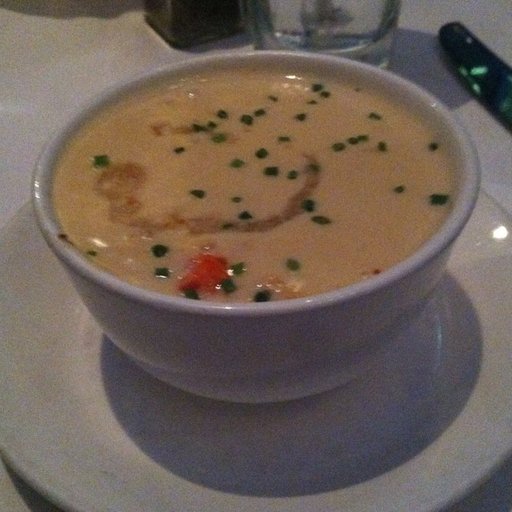
Label: lobster_bisque